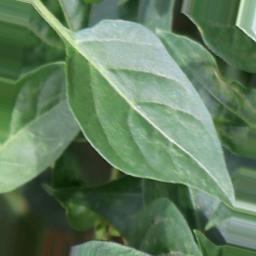
Label: healthy